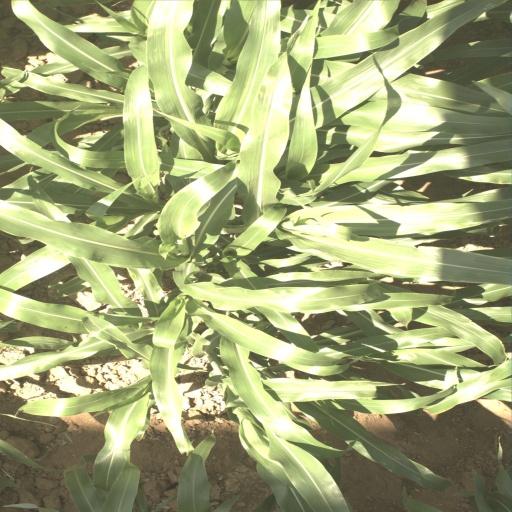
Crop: sorghum